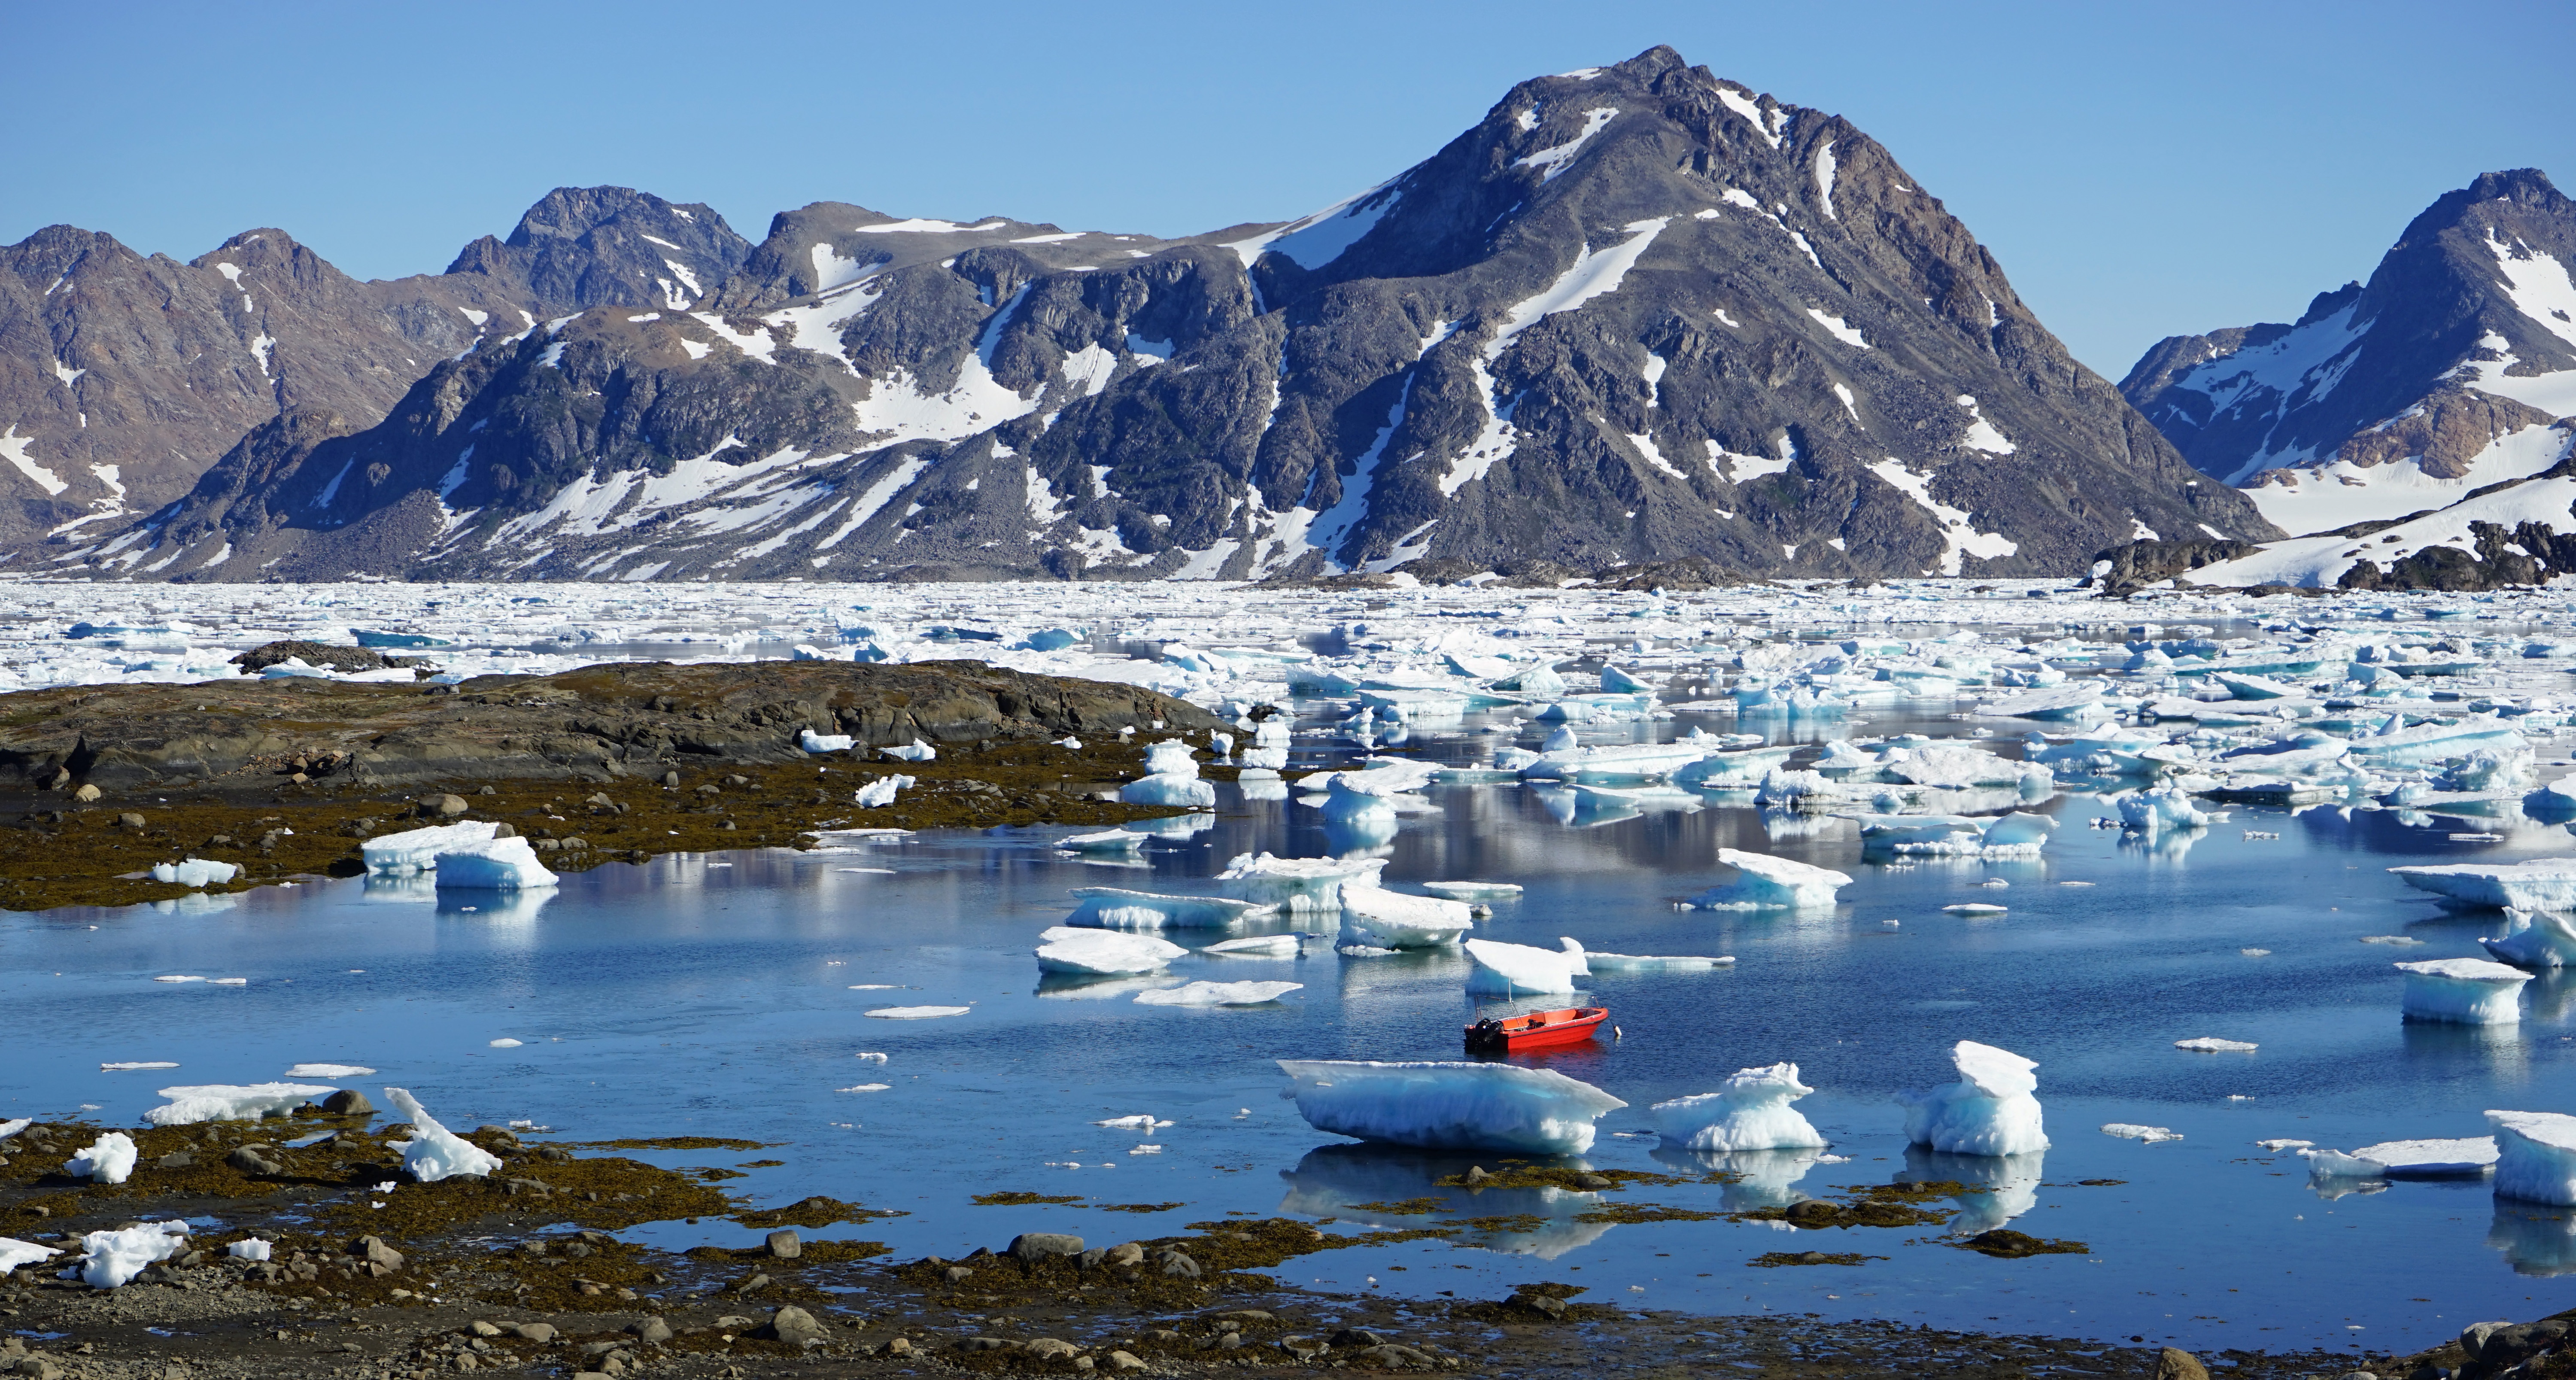
mountain, snow, winter, lake, mountain range, ice, reflection, glacier, fjord, arctic, iced, greenland, icebergs, arctic ocean, glacial landform, ice cap